Danube

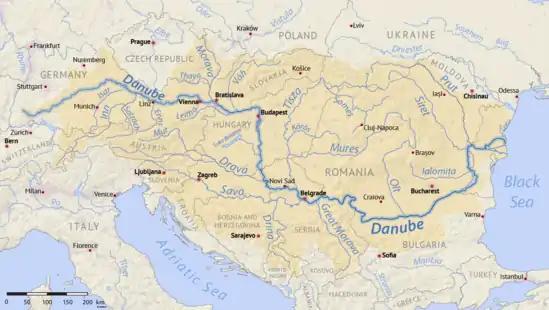
The Danube basin

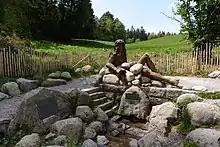
The hydrogeographical source of the Danube at St. Martin's Chapel in Furtwangen im Schwarzwald Germany: the "Bregquelle", the source of the Danube's longest headstream, the Breg, where the Danube is symbolized by the Roman allegory for the river, "Danuvius".

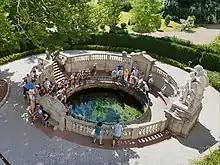
The symbolical source of the Danube in Donaueschingen: the source of the Donaubach ("Danube Brook"), which flows into the Brigach.

Classified as an international waterway, it originates in the town of Donaueschingen, in the Black Forest of Germany, at the confluence of the rivers Brigach and Breg. The Danube then flows southeast for about , passing through four capital cities (Vienna, Bratislava, Budapest, and Belgrade) before emptying into the Black Sea via the Danube Delta in Romania and Ukraine.